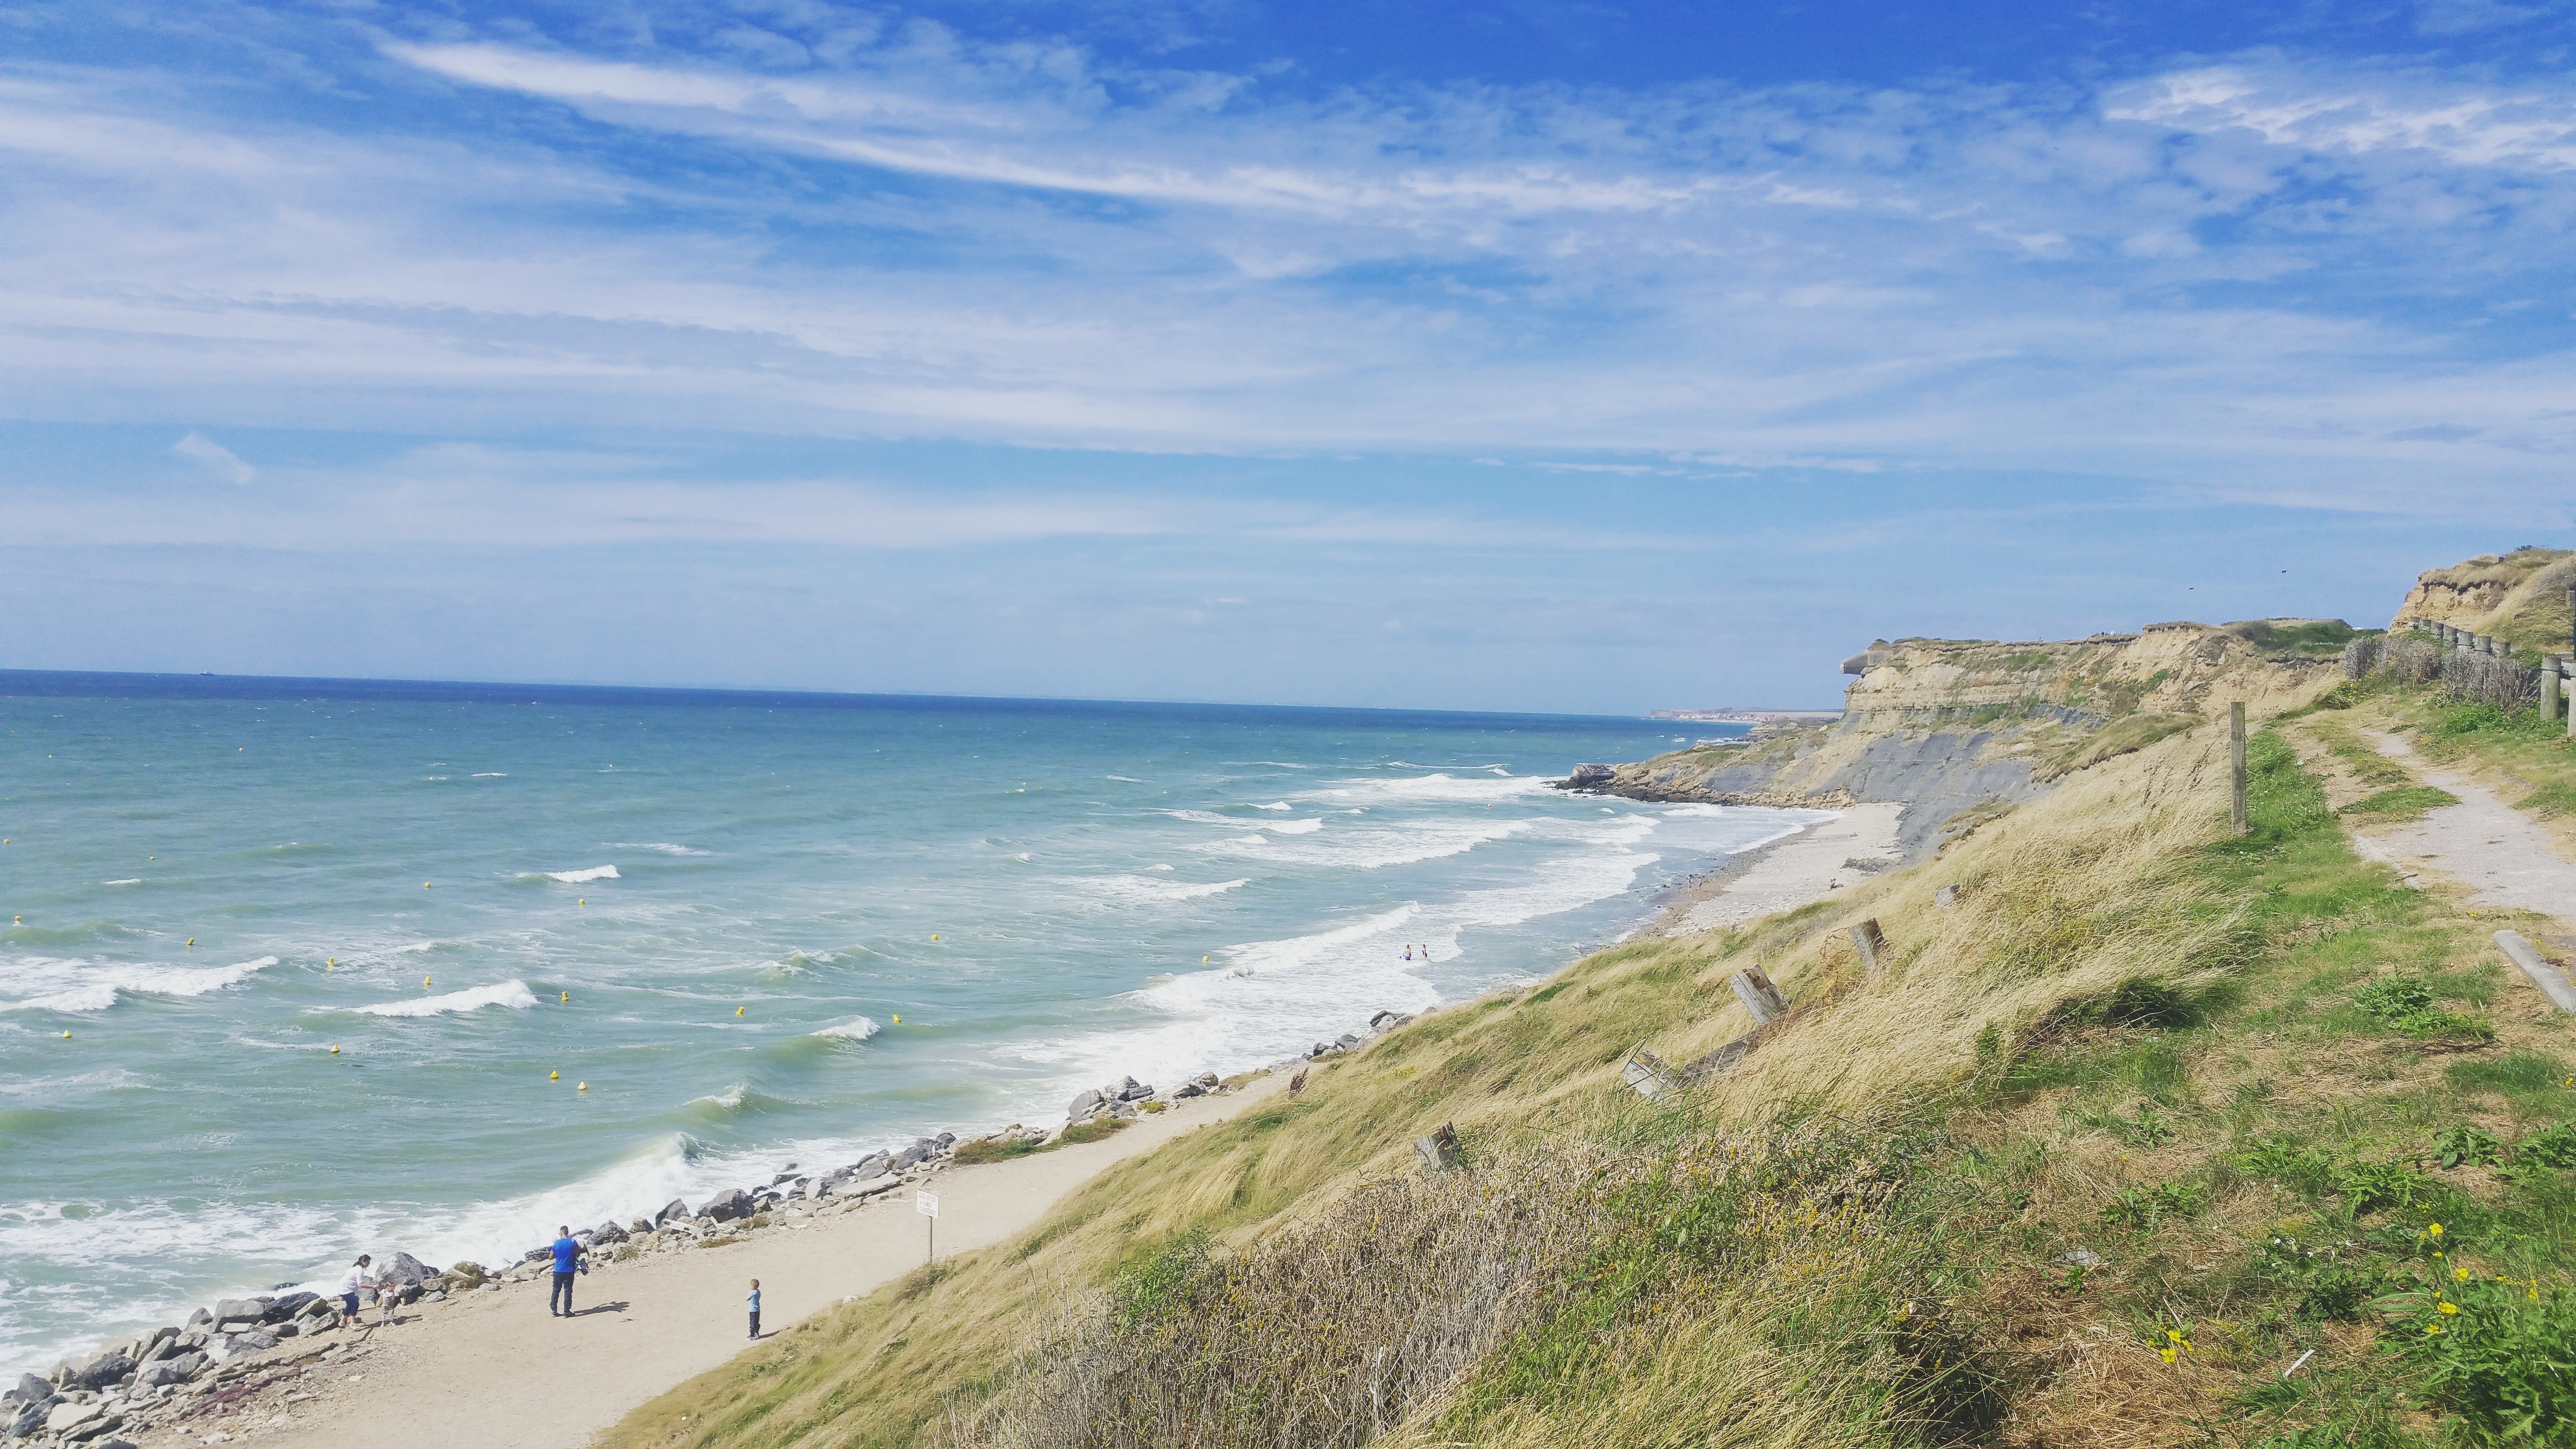
beach, landscape, sea, coast, water, nature, sand, ocean, horizon, sky, sun, shore, wave, summer, vacation, cliff, seaside, france, cove, seascape, holiday, bay, terrain, body of water, handle, waves, roller, cape, sides, landform, the north sea, opal, wind wave